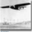
Label: airplane